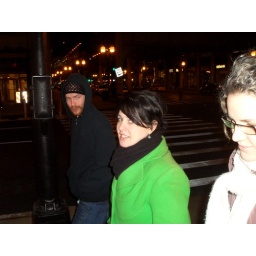
who's that pretty girl in the green coat